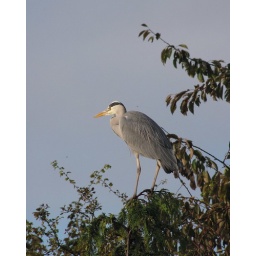
Looked out the window to see this adult and juvenile (next image) land in the back garden trees ...very unusual